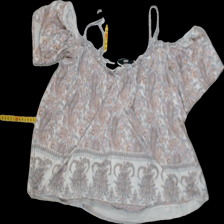
View: front
Type: Tank top
Category: Ladies
Brand: Bikbok
Colors: Multicolor
Material: 53%cotton 47%polyester
Pattern: Floral print
Size: S
Trend: No trend
Stains: No
Price range: <50
Recommended usage: Export